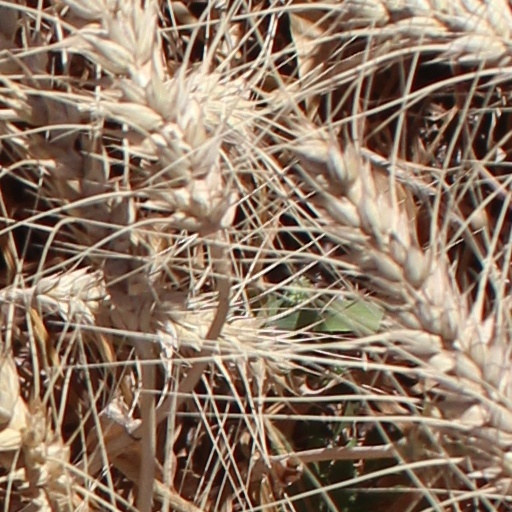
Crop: wheat